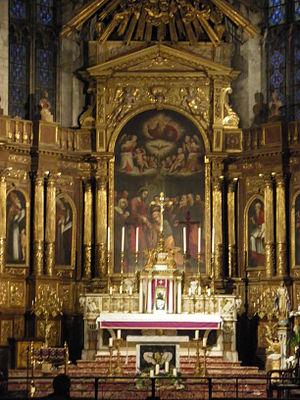
Autel de l'église Saint Pierre à Avignon
La basilique Saint-Pierre est une église de style gothique située à Avignon sur la place Saint-Pierre. Édifiée à l'emplacement d'une première construction du VIIᵉ siècle, sa reconstruction actuelle date de 1358.